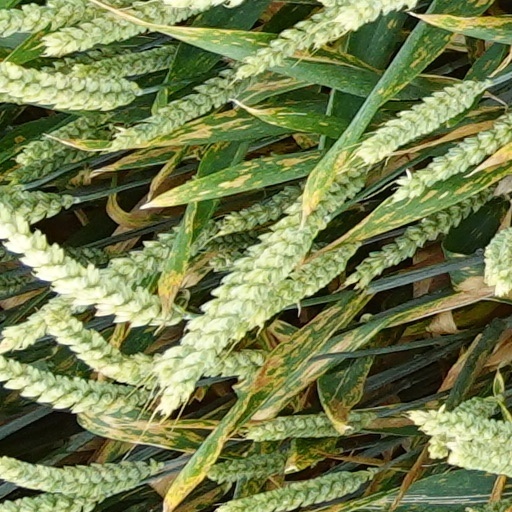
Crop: wheat